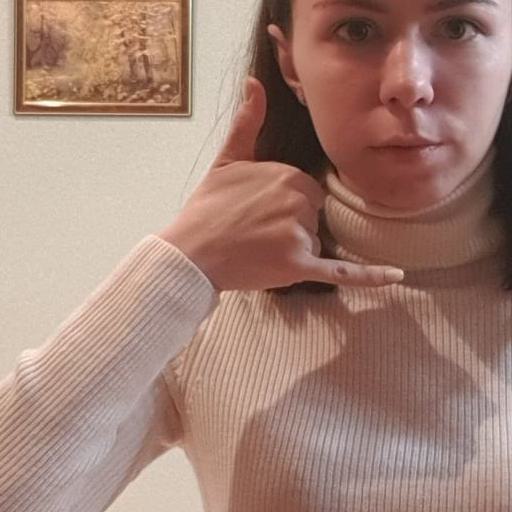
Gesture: call